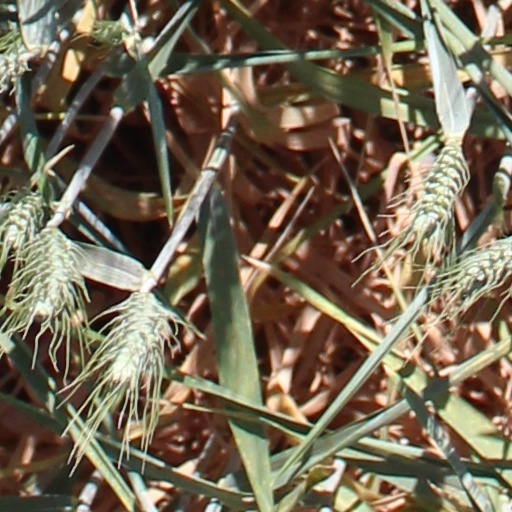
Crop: wheat